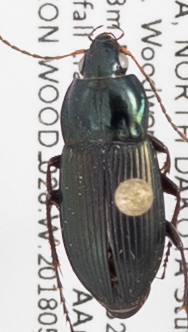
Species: Poecilus lucublandus
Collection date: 2018-05-29
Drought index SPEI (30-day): -0.458
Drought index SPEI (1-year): -0.842
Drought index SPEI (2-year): -0.1